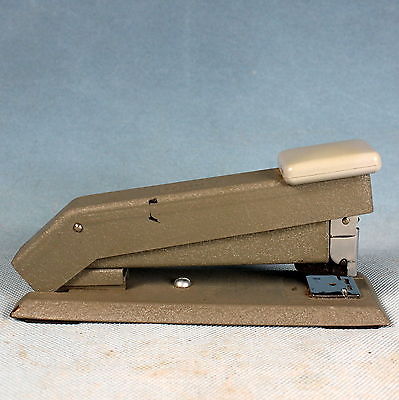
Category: stapler